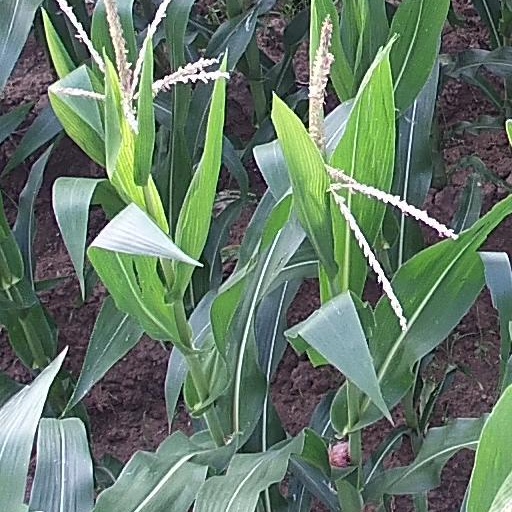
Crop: maize; corn